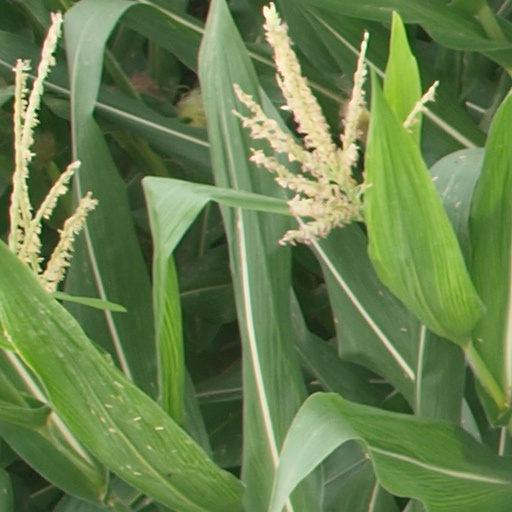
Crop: maize; corn